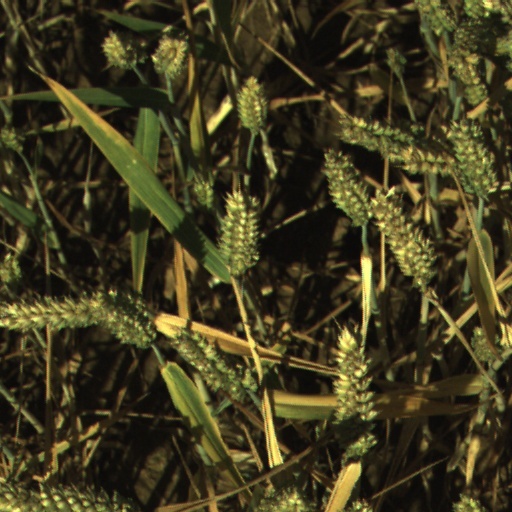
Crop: wheat